Siemens–Duewag U2

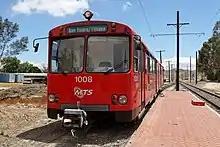
Car 1008 of the San Diego trolley system is preserved at the Southern California Railway Museum

San Diego MTS retired their last U2 vehicles in January 2015, coinciding with low floor S70 cars being deployed on its Blue Line, six examples are preserved by various museums and nonprofits.